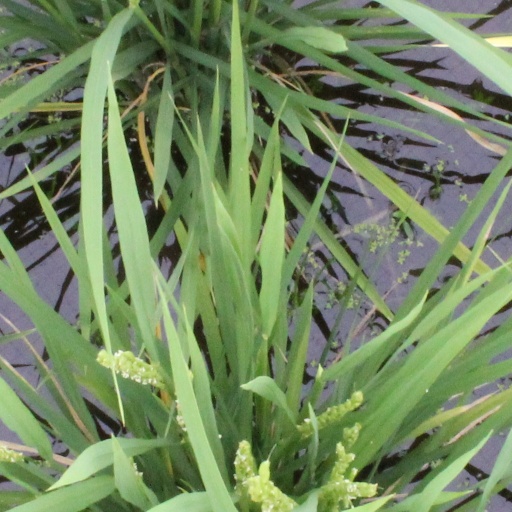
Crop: rice